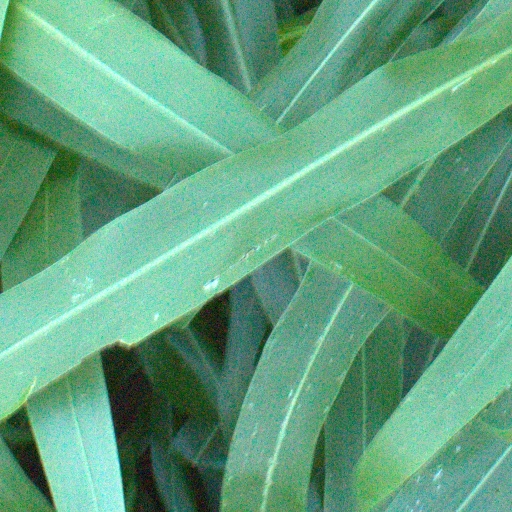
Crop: sorghum